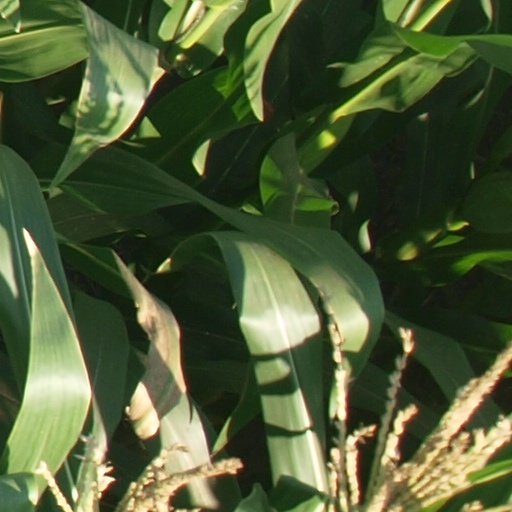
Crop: maize; corn